Magellan Rise, New Zealand

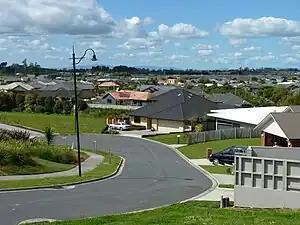

Magellan Rise is a new suburb in north-eastern Hamilton in New Zealand. In the 2018 census it is at the boundaries of Flagstaff North, East and South areas and is described by others as Flagstaff.